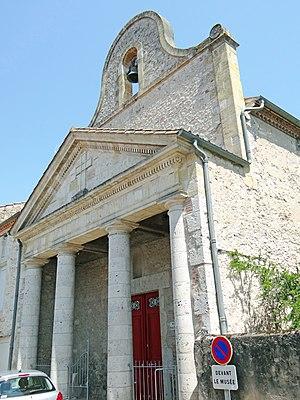
Aiguillon - Musée Raoul-Dastrac - Façade de l'ancienne église Saint-Félix datant du XVIIIe siècle remontée devant la chapelle Notre-Dame du Lot
Louis Lamarque est un artiste peintre et graveur français né le 2 juin 1912 à Aiguillon, mort le 19 janvier 1991 à Agen.